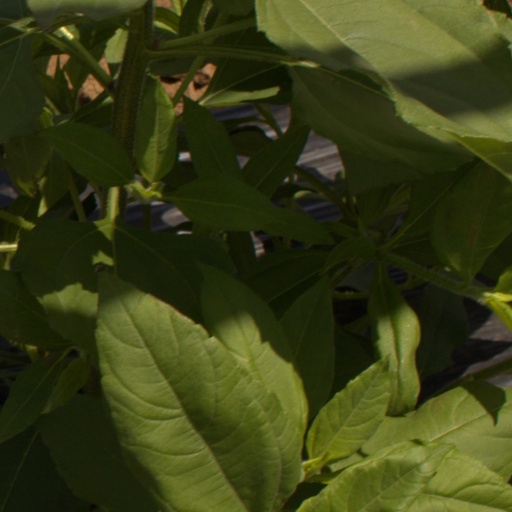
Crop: Jerusalem artichoke